Knapp Cabin

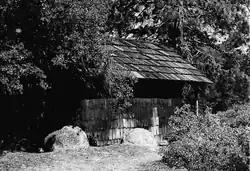
Park Service photo, 1975

Knapp Cabin is a historic cabin located in Kings Canyon National Park, west of Cedar Grove, in Fresno County, California.